Basankusu

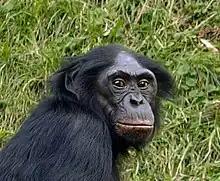
Bonobo ("Pan paniscus") is the closest living relative to humans.

Basankusu is an important staging post for conservation projects, for example, those relating to the bonobo. The town falls within the western limits of what has become known as the Maringa-Lopori-Wamba Landscape, a proposed conservation area in the basin of the Maringa and Lopori rivers that includes the Luo Scientific Reserve around the village of Wamba. The landscape consists of dense forest to the east of Basankusu and north of the village of Baringa.